Thánh Gióng

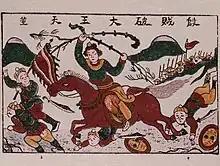
Đông Hồ painting depicts Phù Đổng Thiên Vương

Thánh Gióng (chữ Nôm: 聖揀), also known as Phù Đổng Thiên Vương (chữ Hán: 扶董天王, "Heavenly Prince of Phù Đổng"), Sóc Thiên Vương (chữ Hán: 朔天王), Ông Gióng (翁揀, "sir Gióng") and Xung Thiên Thần Vương (冲天神王, "Divine Prince of Heaven") is a mythical folk hero of Vietnam's history and one of The Four Immortals. According to the legend, Gióng was a boy who rode on an iron horse and won against the enemy of the state. The most well known version of the legend had him battle against the Chinese army, thus, he is considered the first anti-invasion hero of the Vietnamese. Some researchers believe he is the Vietnamese version of Vaiśravaṇa.